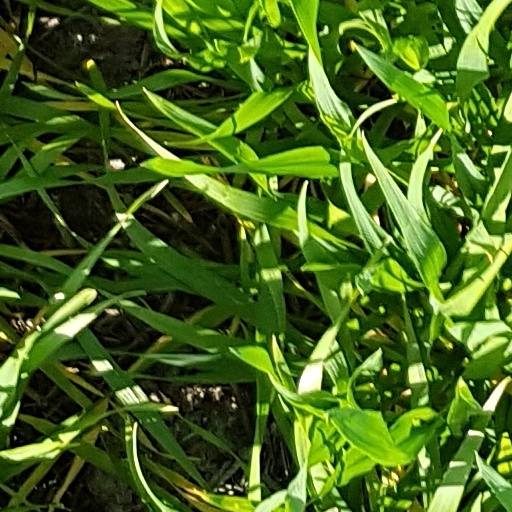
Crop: wheat